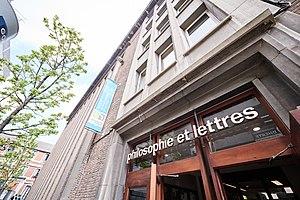
© UNamur - Benjamin Brolet
L'Université de Namur est une université belge. Elle comprend six facultés. Elle fut fondée en 1831 par les jésuites comme collège secondaire, dans les bâtiments restaurés de l'ancienne abbaye bénédictine de la Paix-Notre-Dame à Namur.